Kiga people

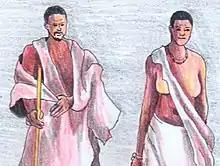
Bakiga man & woman

The Kiga people are believed to have their origins in Rwanda. This is mentioned in one of their folk songs - "Abakiga twena tukaruga Rwanda, omu Byumba na Ruhenjere" - (All of us Bakiga, we came from Rwanda, from Byumba and Ruhenjere). Both Byumba and "Ruhengeri" (Ruhenjere in the folk song) are cities in present day Rwanda. The Bakiga are believed to be the descendants of Kashyiga, whom people later called "Kakiga". He is said to be the son of Mbogo from the ancient Bumbogo kingdom of Rwanda. He immigrated to present day south-western Uganda and formed the present community of the Bakiga of Kigyezi or Kigezi.